Chinese Maritime Customs Service

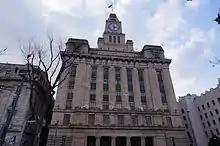
Customs House, Shanghai (1927)

The agency's first Inspector-General (IG), Horatio Nelson Lay, was dismissed in 1863 following a dispute with the Imperial court to be replaced by Sir Robert Hart, by far the most well known IG, who served until his death in 1911. Hart oversaw the development of the Service and its activities to its fullest form. Among his many contributions were the establishment of the "Tongwen Guan" or School of Combined Learning, which produced numerous translations of works on international law, science, world history, and current events; the postal service; and the Northern Navy. Hart established China's central statistical office in the Maritime Service in Shanghai and the Statistical Secretariat (1873–1950) and following the Boxer Uprising, set up Customs College to provide educated Chinese staff for the Service. Hart was succeeded by Sir Francis Aglen (1869–1932) and then by his own nephew, Sir Frederick Maze (1871–1959), who served from 1929 to 1943. In January 1950 the last foreign Inspector-General, American Lester Knox Little, resigned and the responsibilities of the Service were divided between what eventually became the Customs General Administration of the People's Republic of China, and the Republic of China Directorate General of Customs on Taiwan. It was the only bureaucratic agency of the Chinese government to operate continuously as an integrated entity from 1854 to 1950.